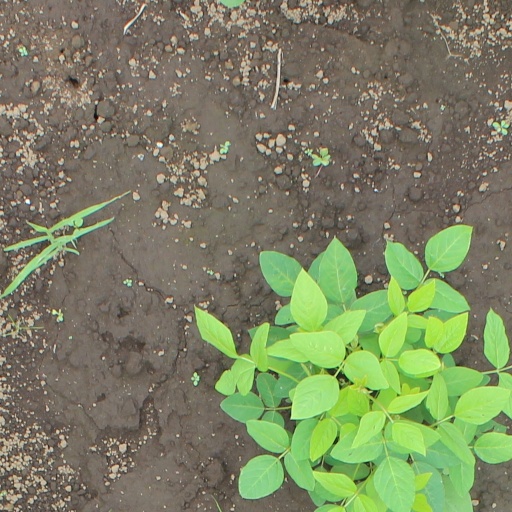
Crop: soybean